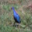
Label: bird